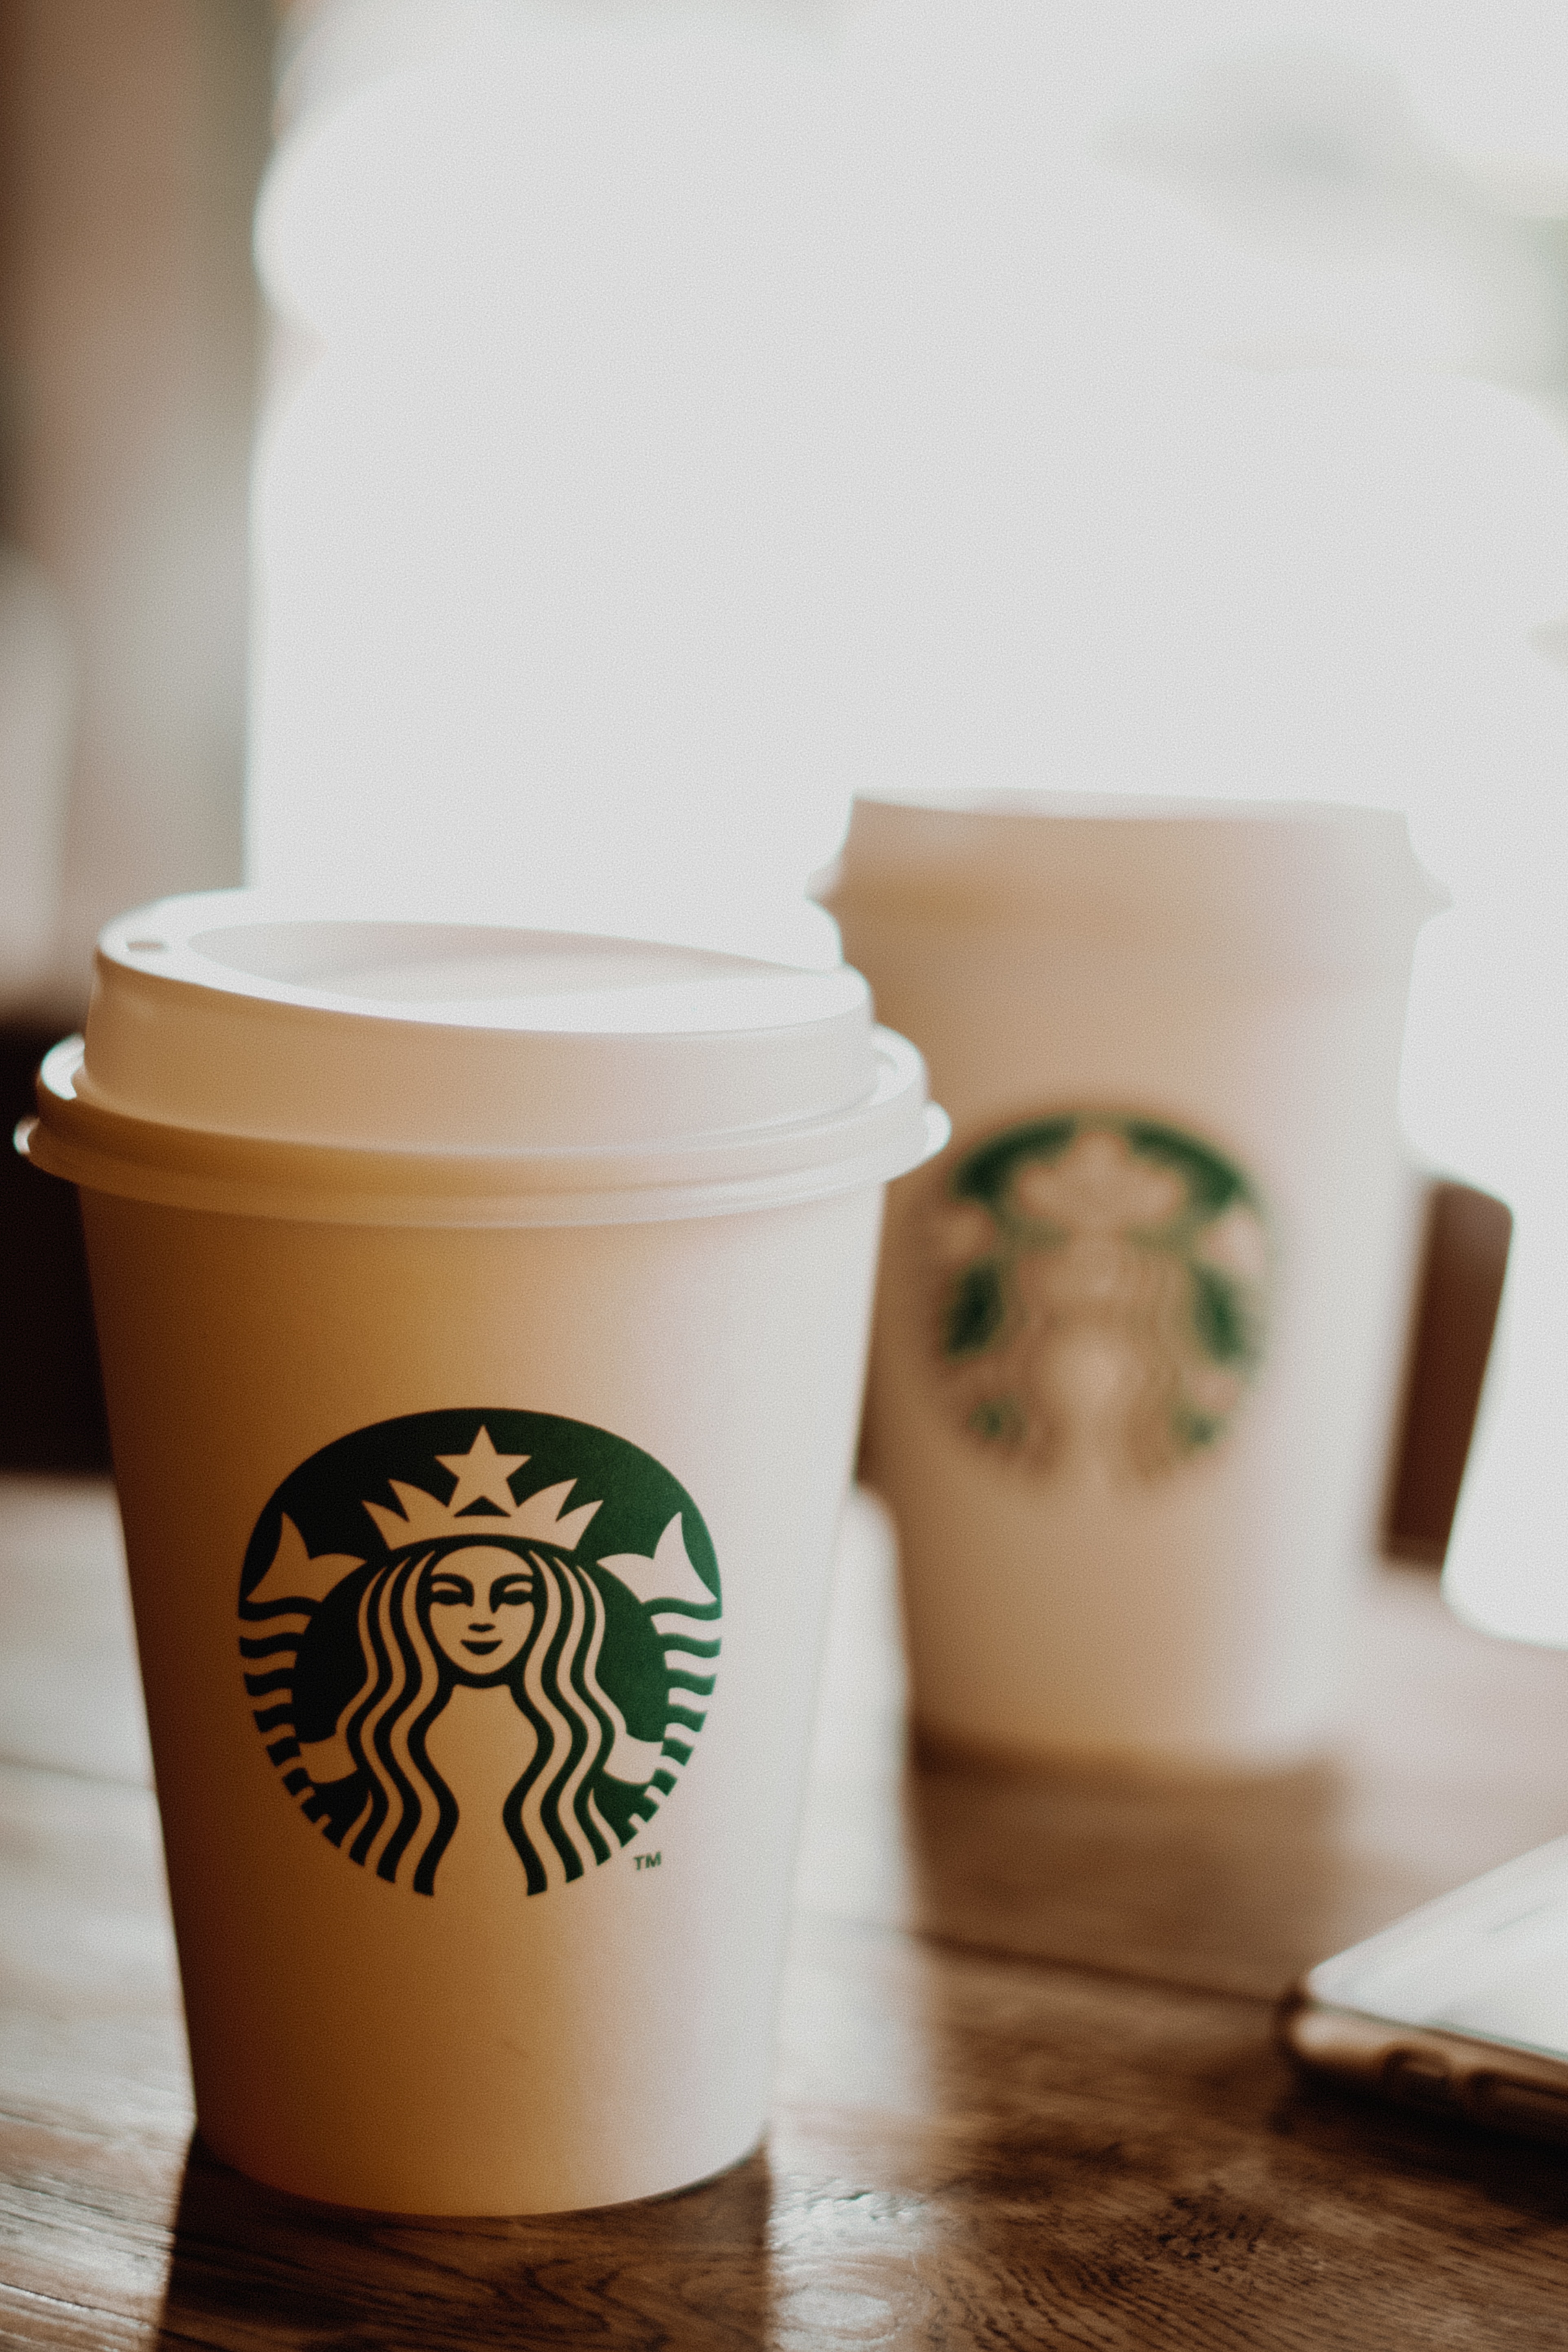
cup, coffee cup sleeve, coffee cup, drinkware, ceramic, tableware